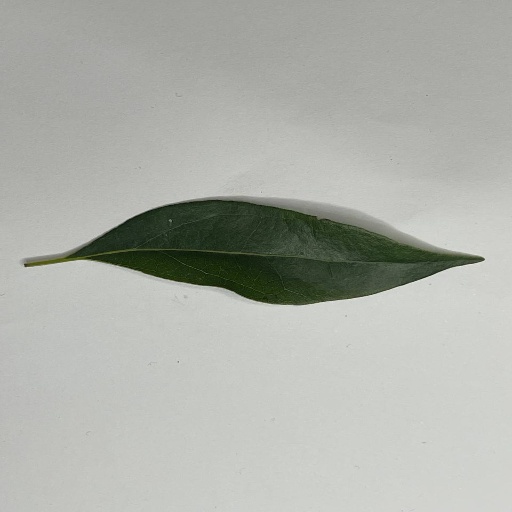
Species: Camphor
Leaf condition: Healthy Leaf